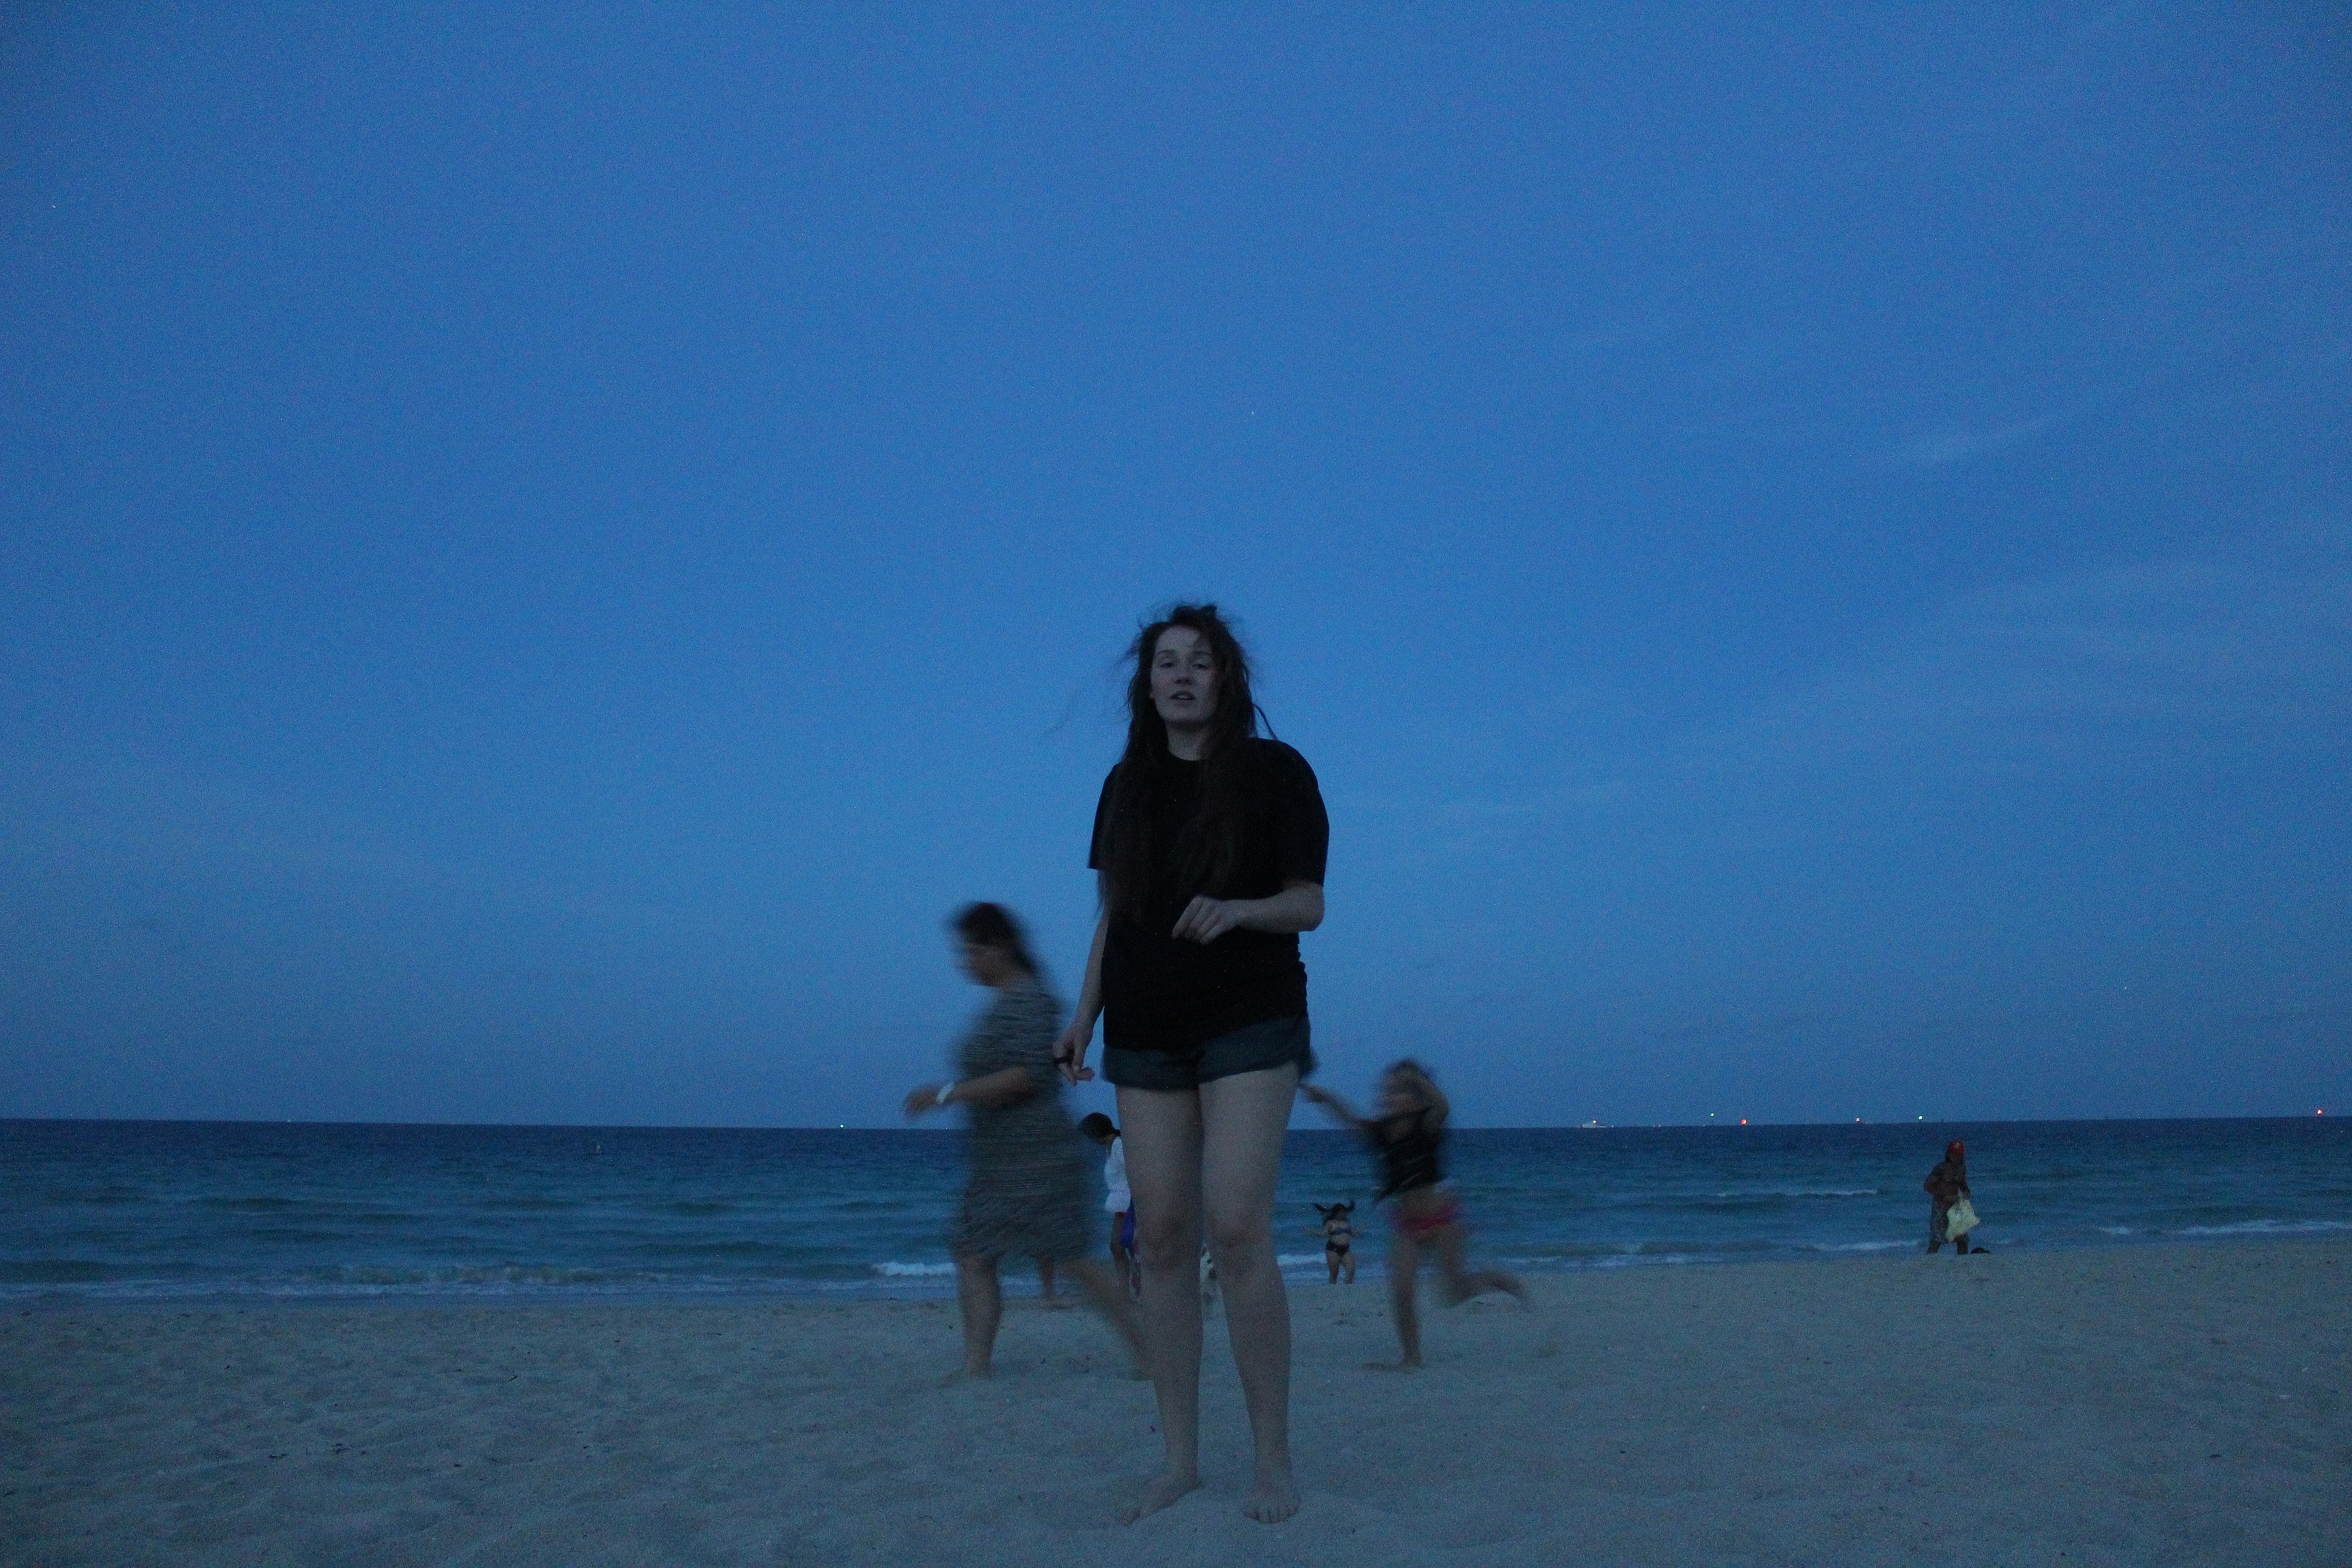
beach, sea, coast, sand, ocean, horizon, sky, shore, wave, vacation, bay, blue, body of water, cape